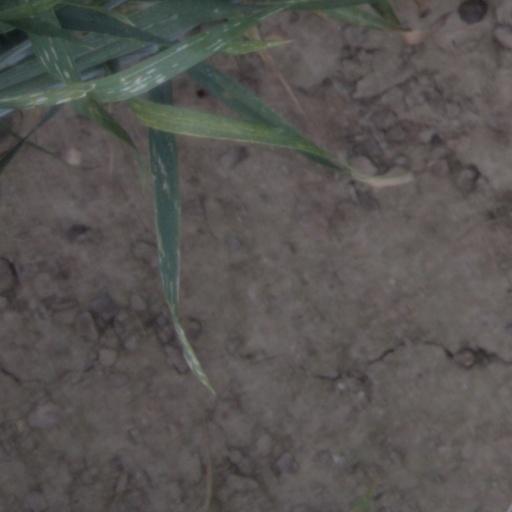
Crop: wheat